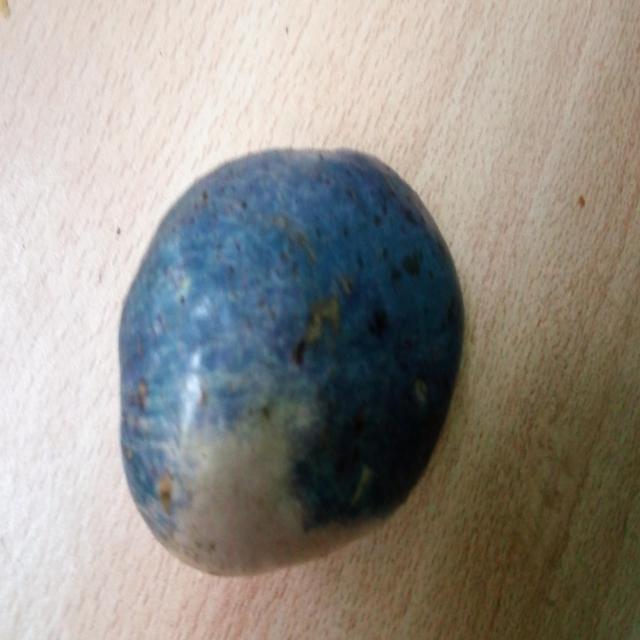
Plum grade: unaffected